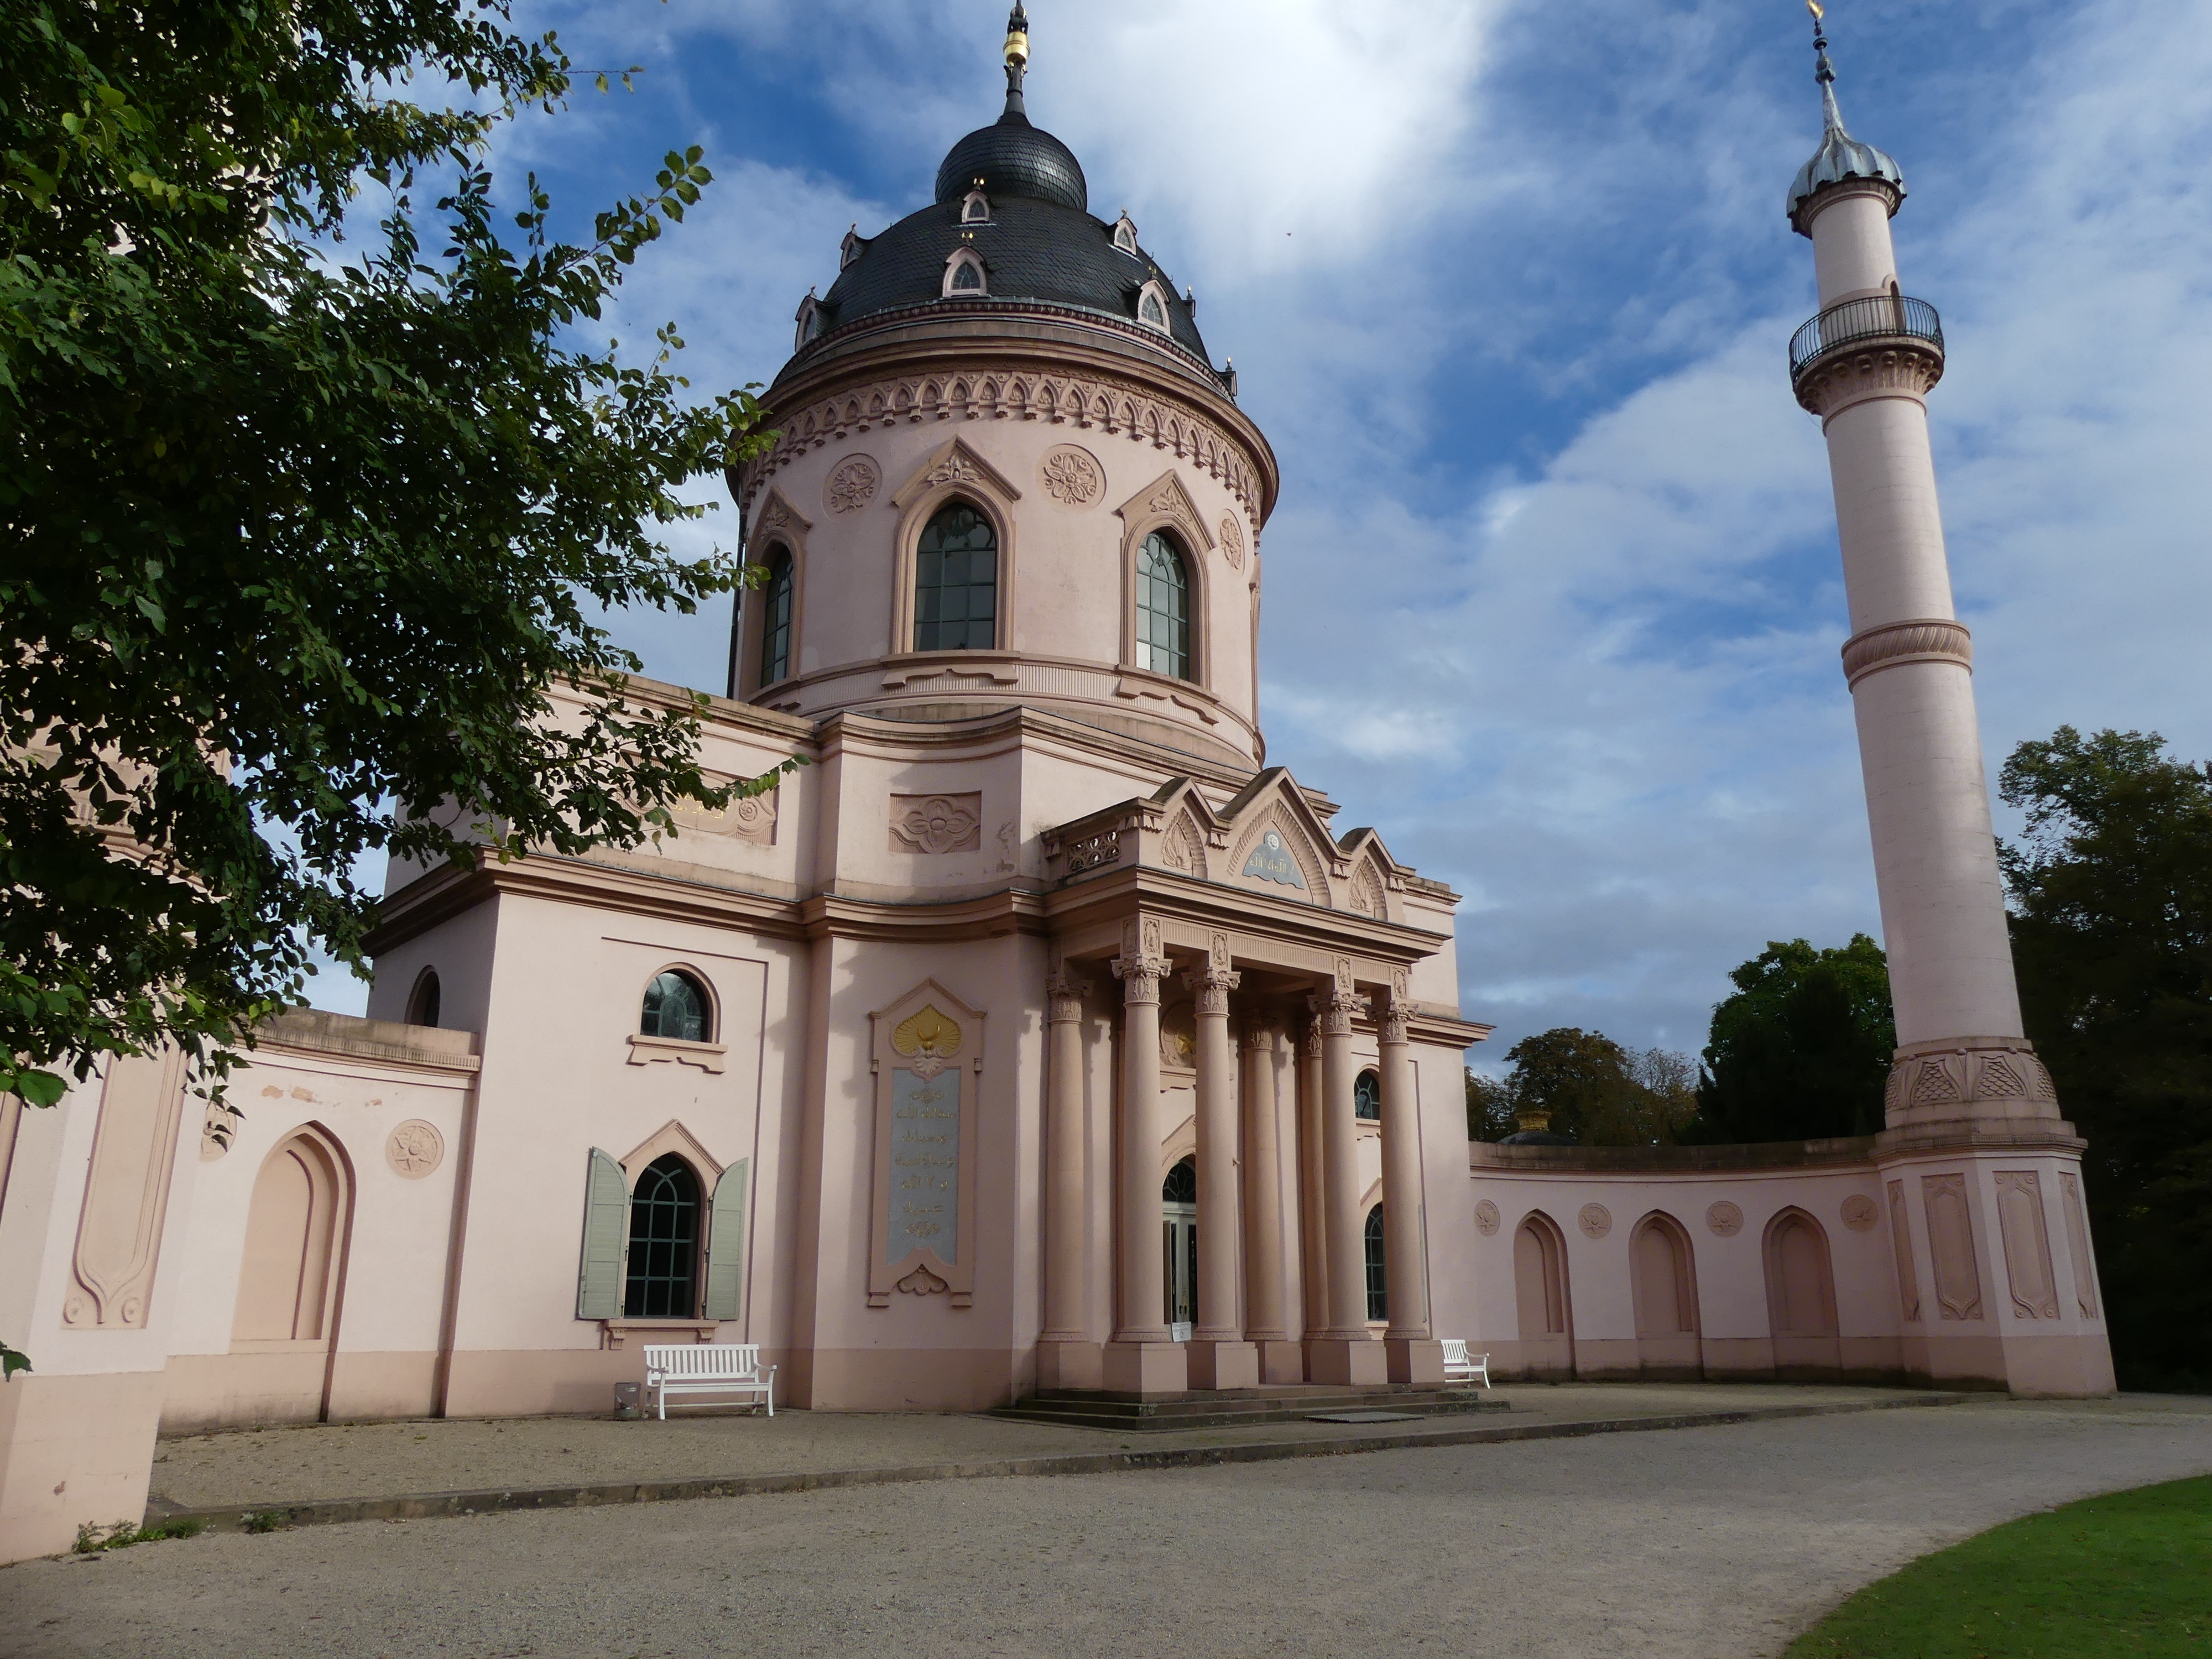
architecture, building, tower, romantic, castle, landmark, church, place of worship, monastery, mosque, schlossgarten, historic site, schwetzingen, spanish missions in california, closed garden schwetzingen